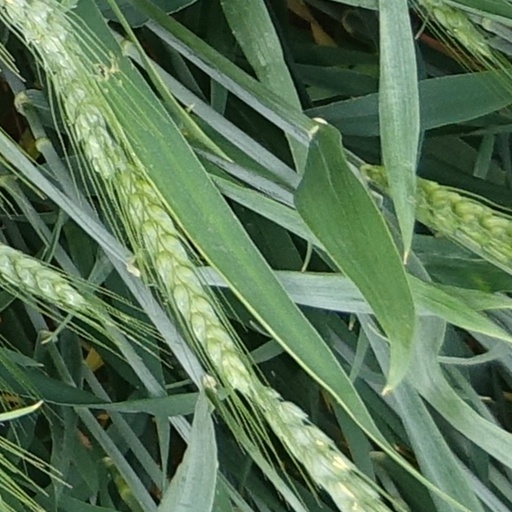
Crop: wheat